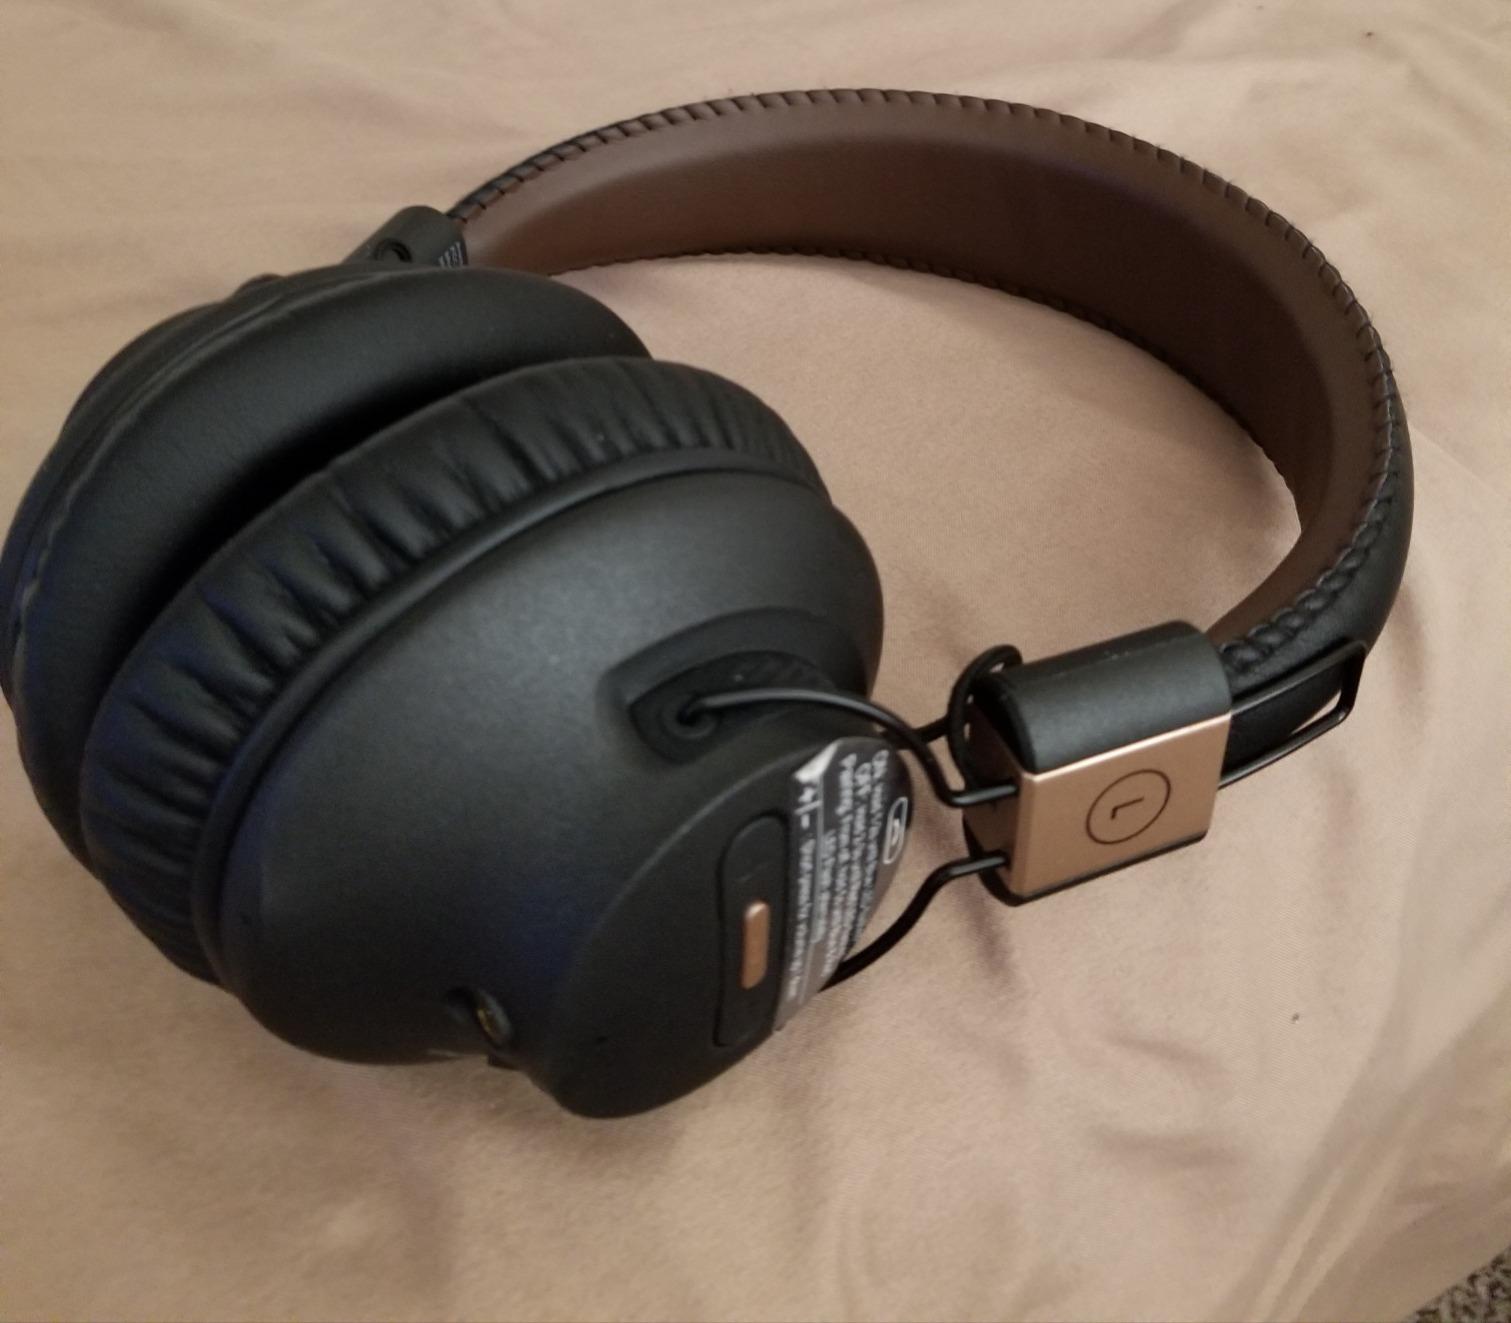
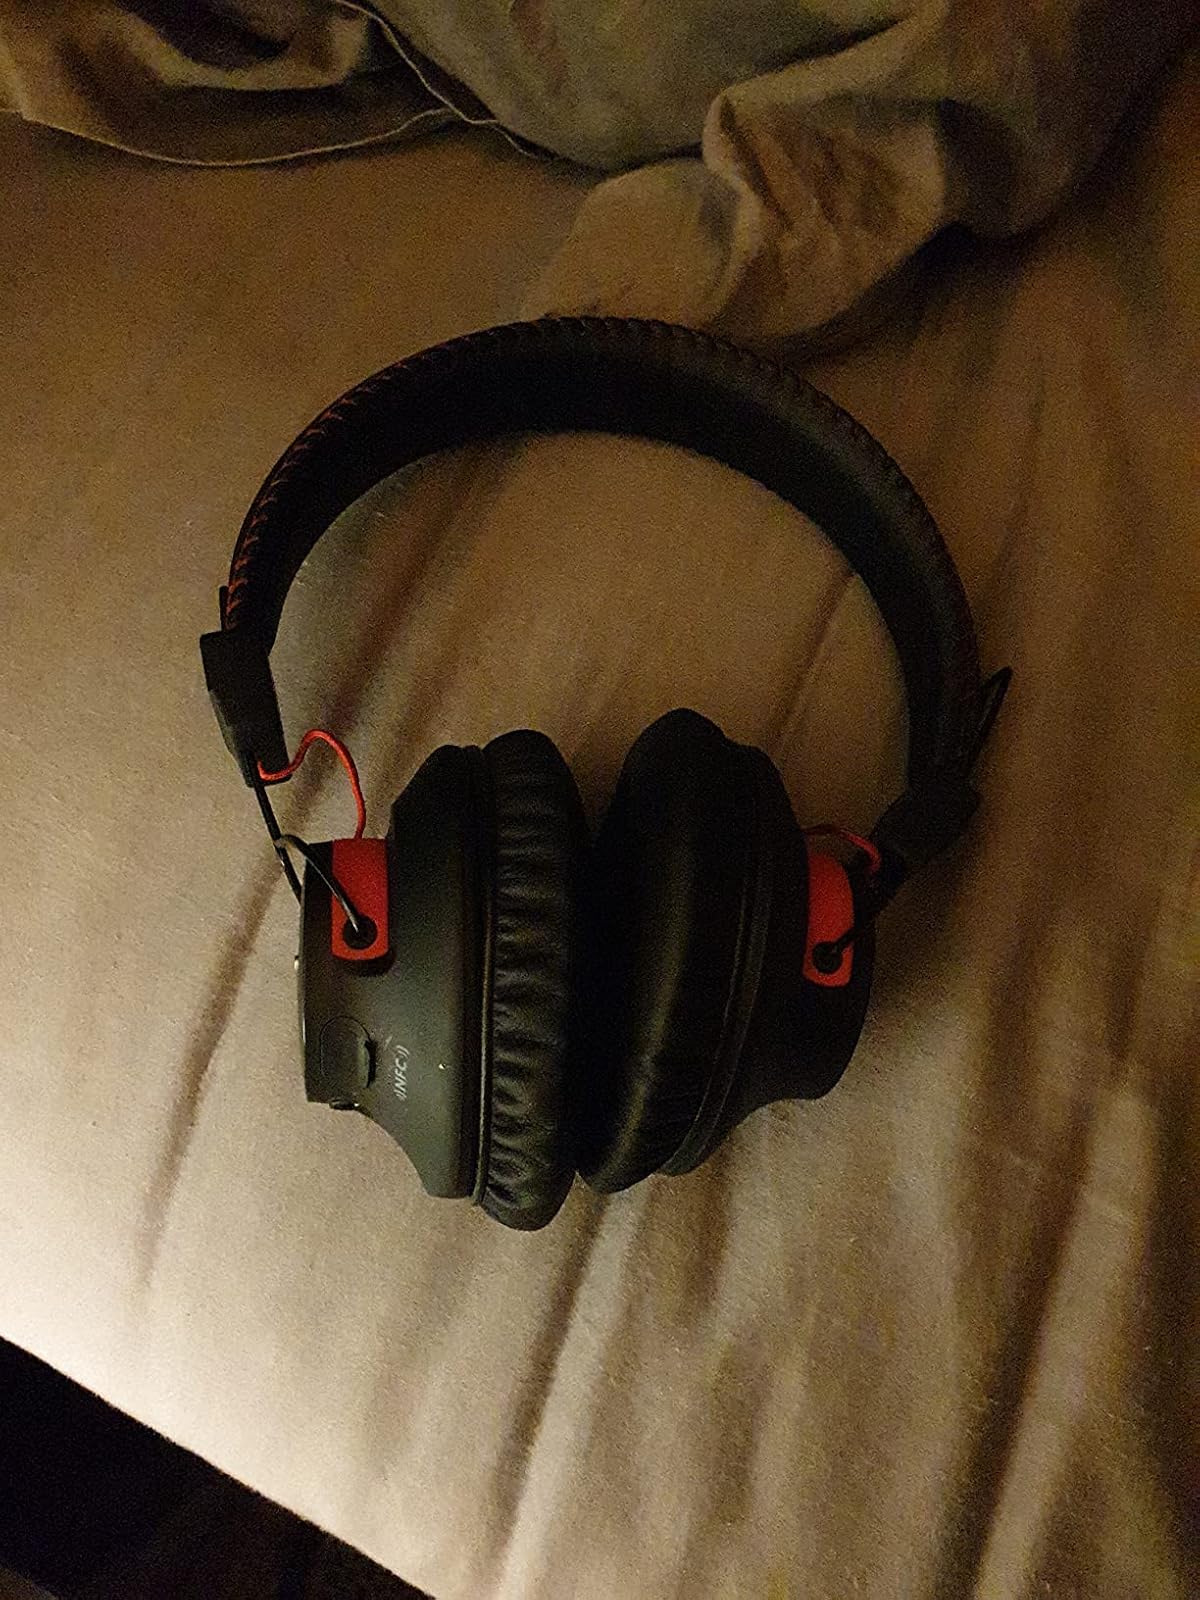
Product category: headphones
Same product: no